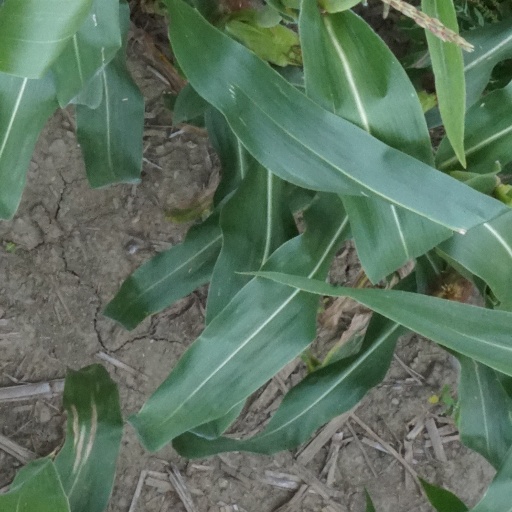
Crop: maize; corn